Diego López de Medrano, Lord of Agoncillo

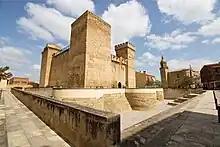
Castle of Aguas Mansas in La Rioja, historic seat of Diego López de Medrano, Lord of Agoncillo in La Rioja

In 1372, Prince John of Gaunt, Duke of Lancaster formed a small Castilian chancery and claimed the title "King of Castile and León," styling himself as "Peter of Castile". In 1386, Prince John of Gaunt, Duke of Lancaster sent a herald to King John I of Castile, informing him that he had arrived in Galicia with his wife, Constance of Castile, daughter of King Peter of Castile. The Duke asserted his entitlement to the kingdoms of Castile and León through his marriage and declared that if King John I of Castile challenged this claim, the dispute would be resolved through battle.